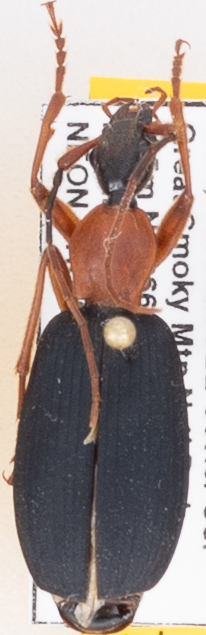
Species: Galerita bicolor
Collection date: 2019-05-28
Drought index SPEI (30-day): -0.17
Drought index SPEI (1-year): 2.09
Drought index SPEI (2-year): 2.09